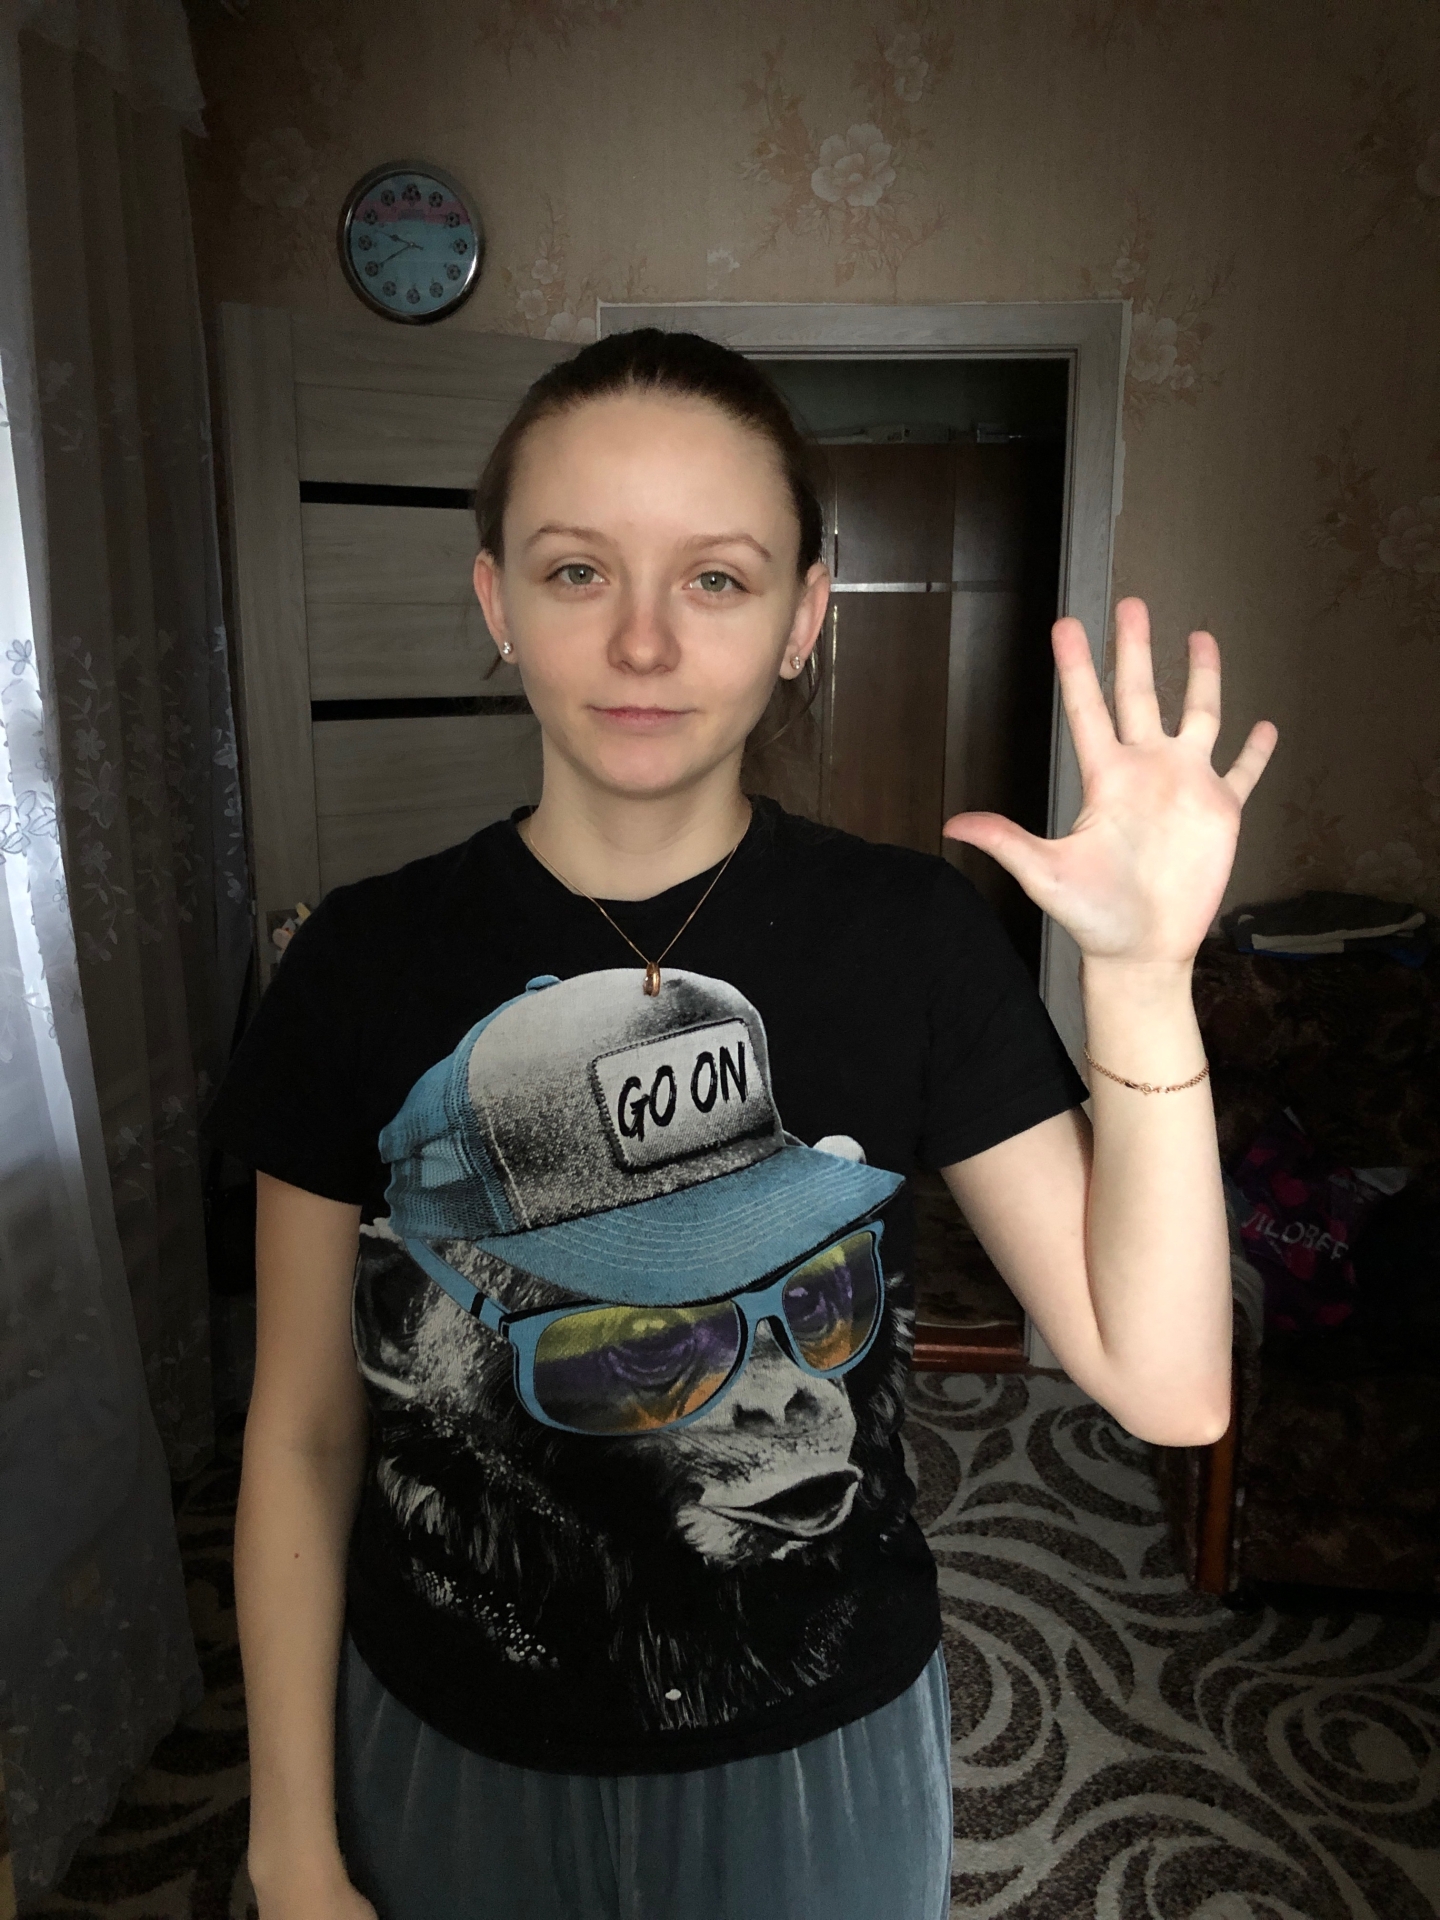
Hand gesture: palm